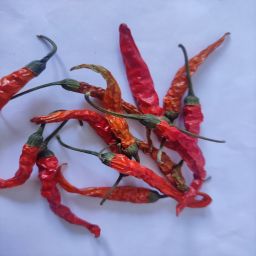
Crop: Chile Pepper
Quality: Dried